Rex T. Barber Veterans Memorial Bridge

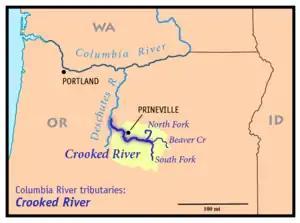
Crooked River in central Oregon

The Rex T. Barber Veterans Memorial Bridge is a concrete arch bridge in the western United States; it spans the Crooked River gorge in Jefferson County in central Oregon. Designed by T. Y. Lin International, the bridge was completed in 2000 to replace the Crooked River High Bridge. Parallel and west, the older bridge was built in 1926 and was not wide enough to accommodate increased traffic on US 97.